Vladimir Saldo

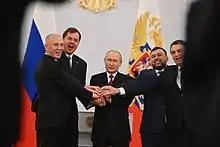

On 6 May 2022, Saldo met with Denis Pushilin, head of the Donetsk People's Republic, and Andrey Turchak, secretary of the general council of United Russia. During an interview on the same day, Saldo stated that Kherson Oblast was already an "integral part of the big family of Russia". On 11 June, he received a Russian passport, and was quoted as saying "For me, this is a truly historic moment. I have always thought that we [Ukraine and Russia] are one country and one people."